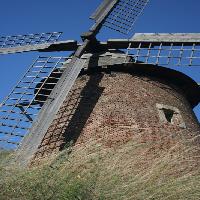
Weather: sun or clear